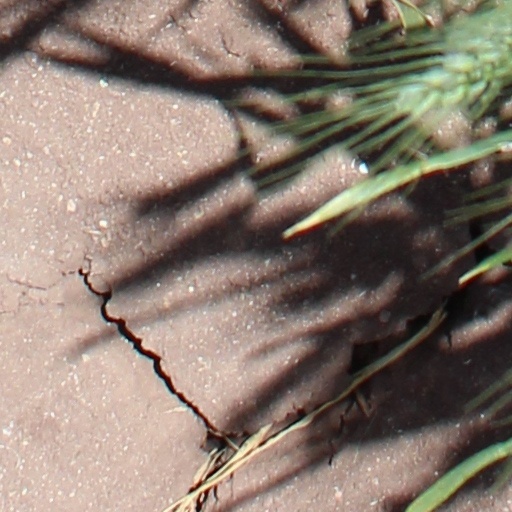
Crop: wheat